Mount Royal Tunnel

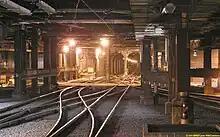
Mount-Royal tunnel's underground eastern portal at Central Station

Until May 2020, commuter trains from Exo's Deux-Montagnes and Mascouche lines used the Mount-Royal Tunnel. Before 1995, Via Rail trains to/from Northern Quebec and the northern route to Quebec City (cancelled in 1990) also used the tunnel, being hauled up by boxcabs pre-1990, and coasting downhill. This practice was eliminated when the catenary and signalling were replaced in 1995. The old catenary was 3000 V DC (upgraded from the original 2400 V DC in the early 1980s) and the new catenary is 25 kV AC. The new signalling is CTC. The ventilation shaft is too small to allow the use of diesel electric locomotives in the tunnel.